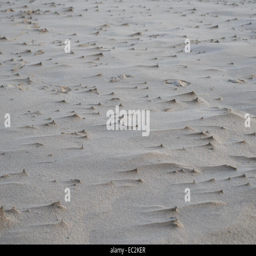
macro of small sand sculptures on a dune formed by storm and wind